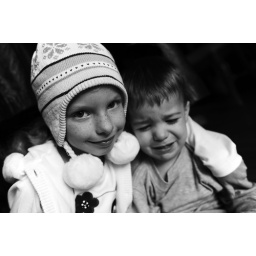
12.05.2009but this hat was too cute not to take some wintery looking photos here in FL. :o)